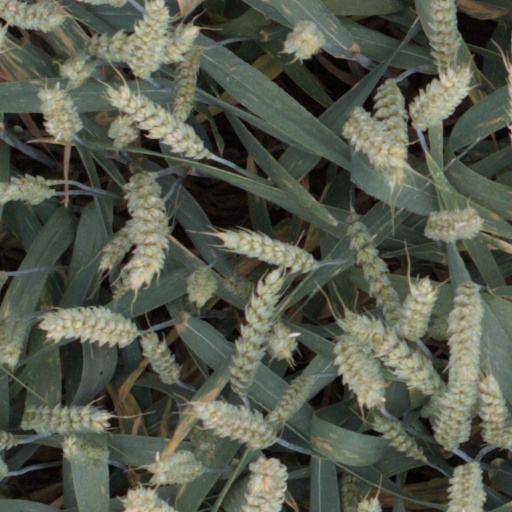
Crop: wheat